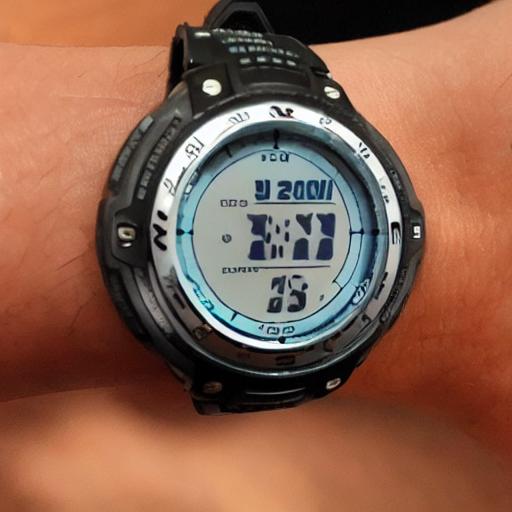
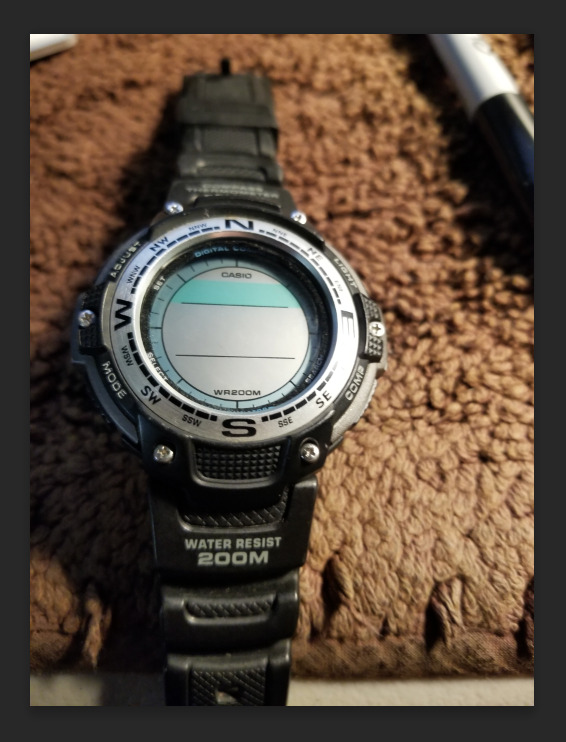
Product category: accessories_watch
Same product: no